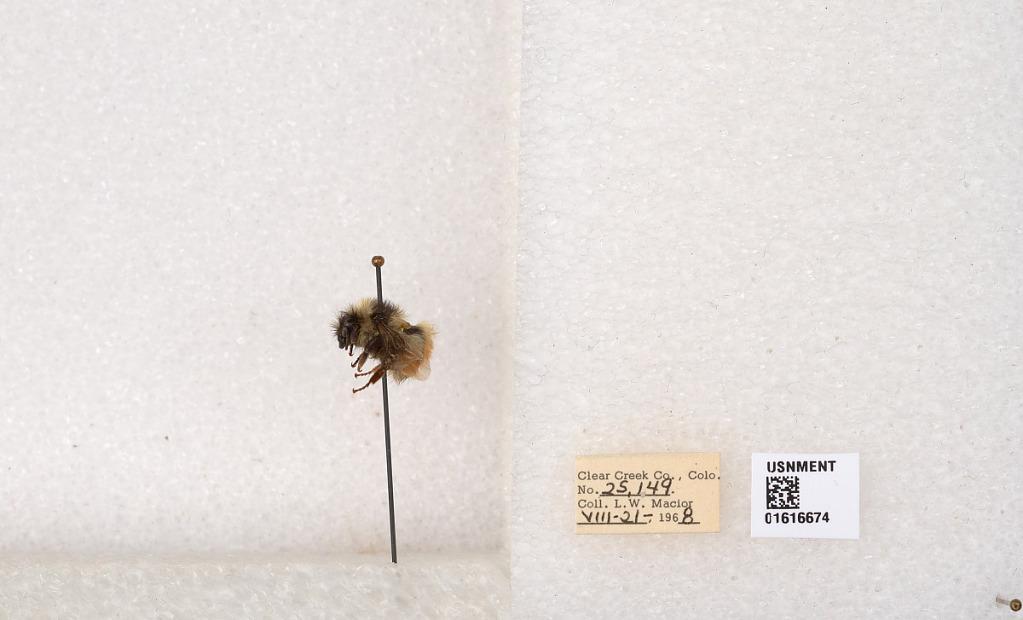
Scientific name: Bombus (Pyrobombus) sylvicola Kirby
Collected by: L. Macior
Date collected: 1968-8-21
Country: United States
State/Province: Colorado
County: Clear Creek
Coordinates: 39.6891, -105.644